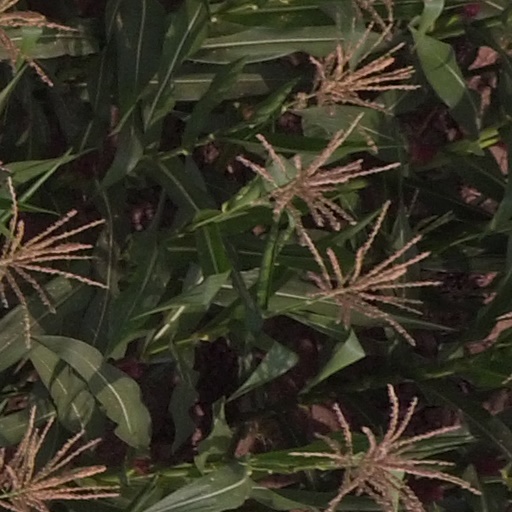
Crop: maize; corn